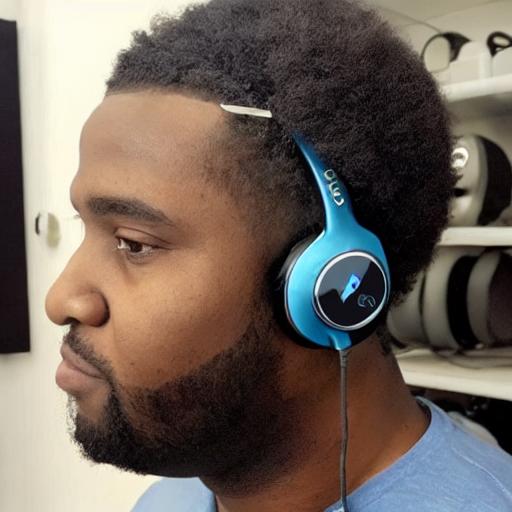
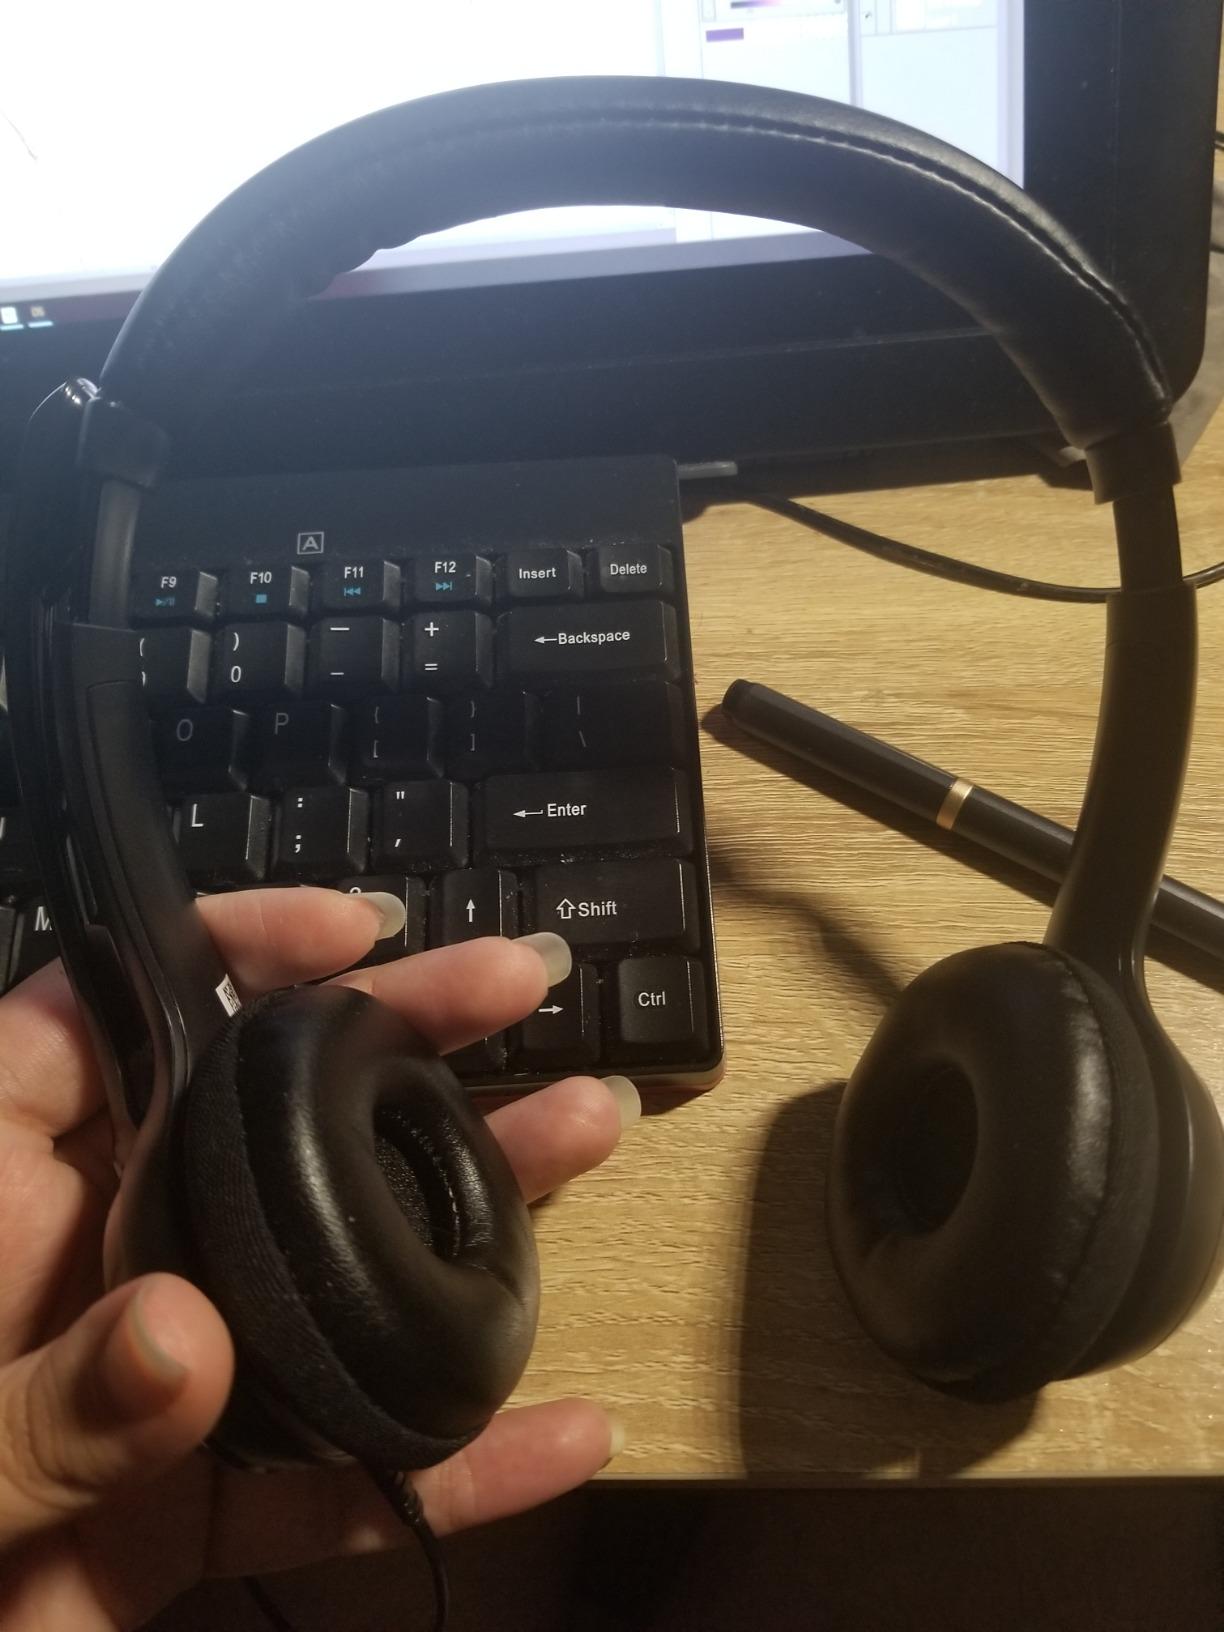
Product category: headphones
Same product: no